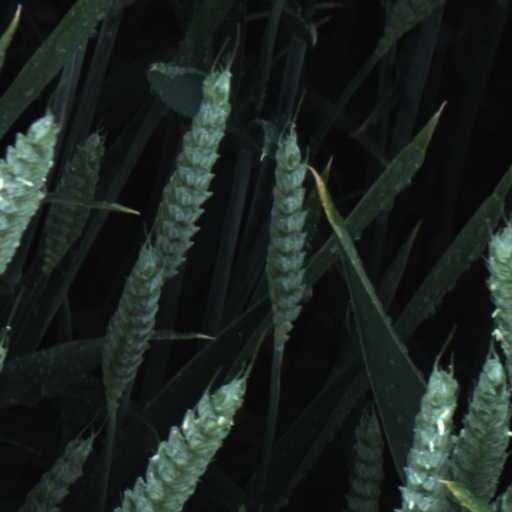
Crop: wheat